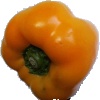
Label: Pepper Yellow 1